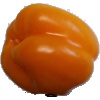
Label: Pepper Yellow 1